The Night of Wishes

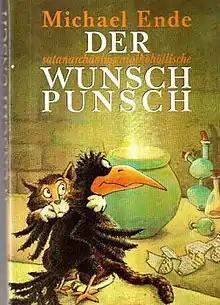

The Night of Wishes: Or the Satanarchaeolidealcohellish Notion Potion is a German fantasy book by the German children's book author Michael Ende that was first published in 1989 and awarded with the Swiss literary award "La vache qui lit" in 1990. The original German title was "Der satanarchäolügenialkohöllische Wunschpunsch".